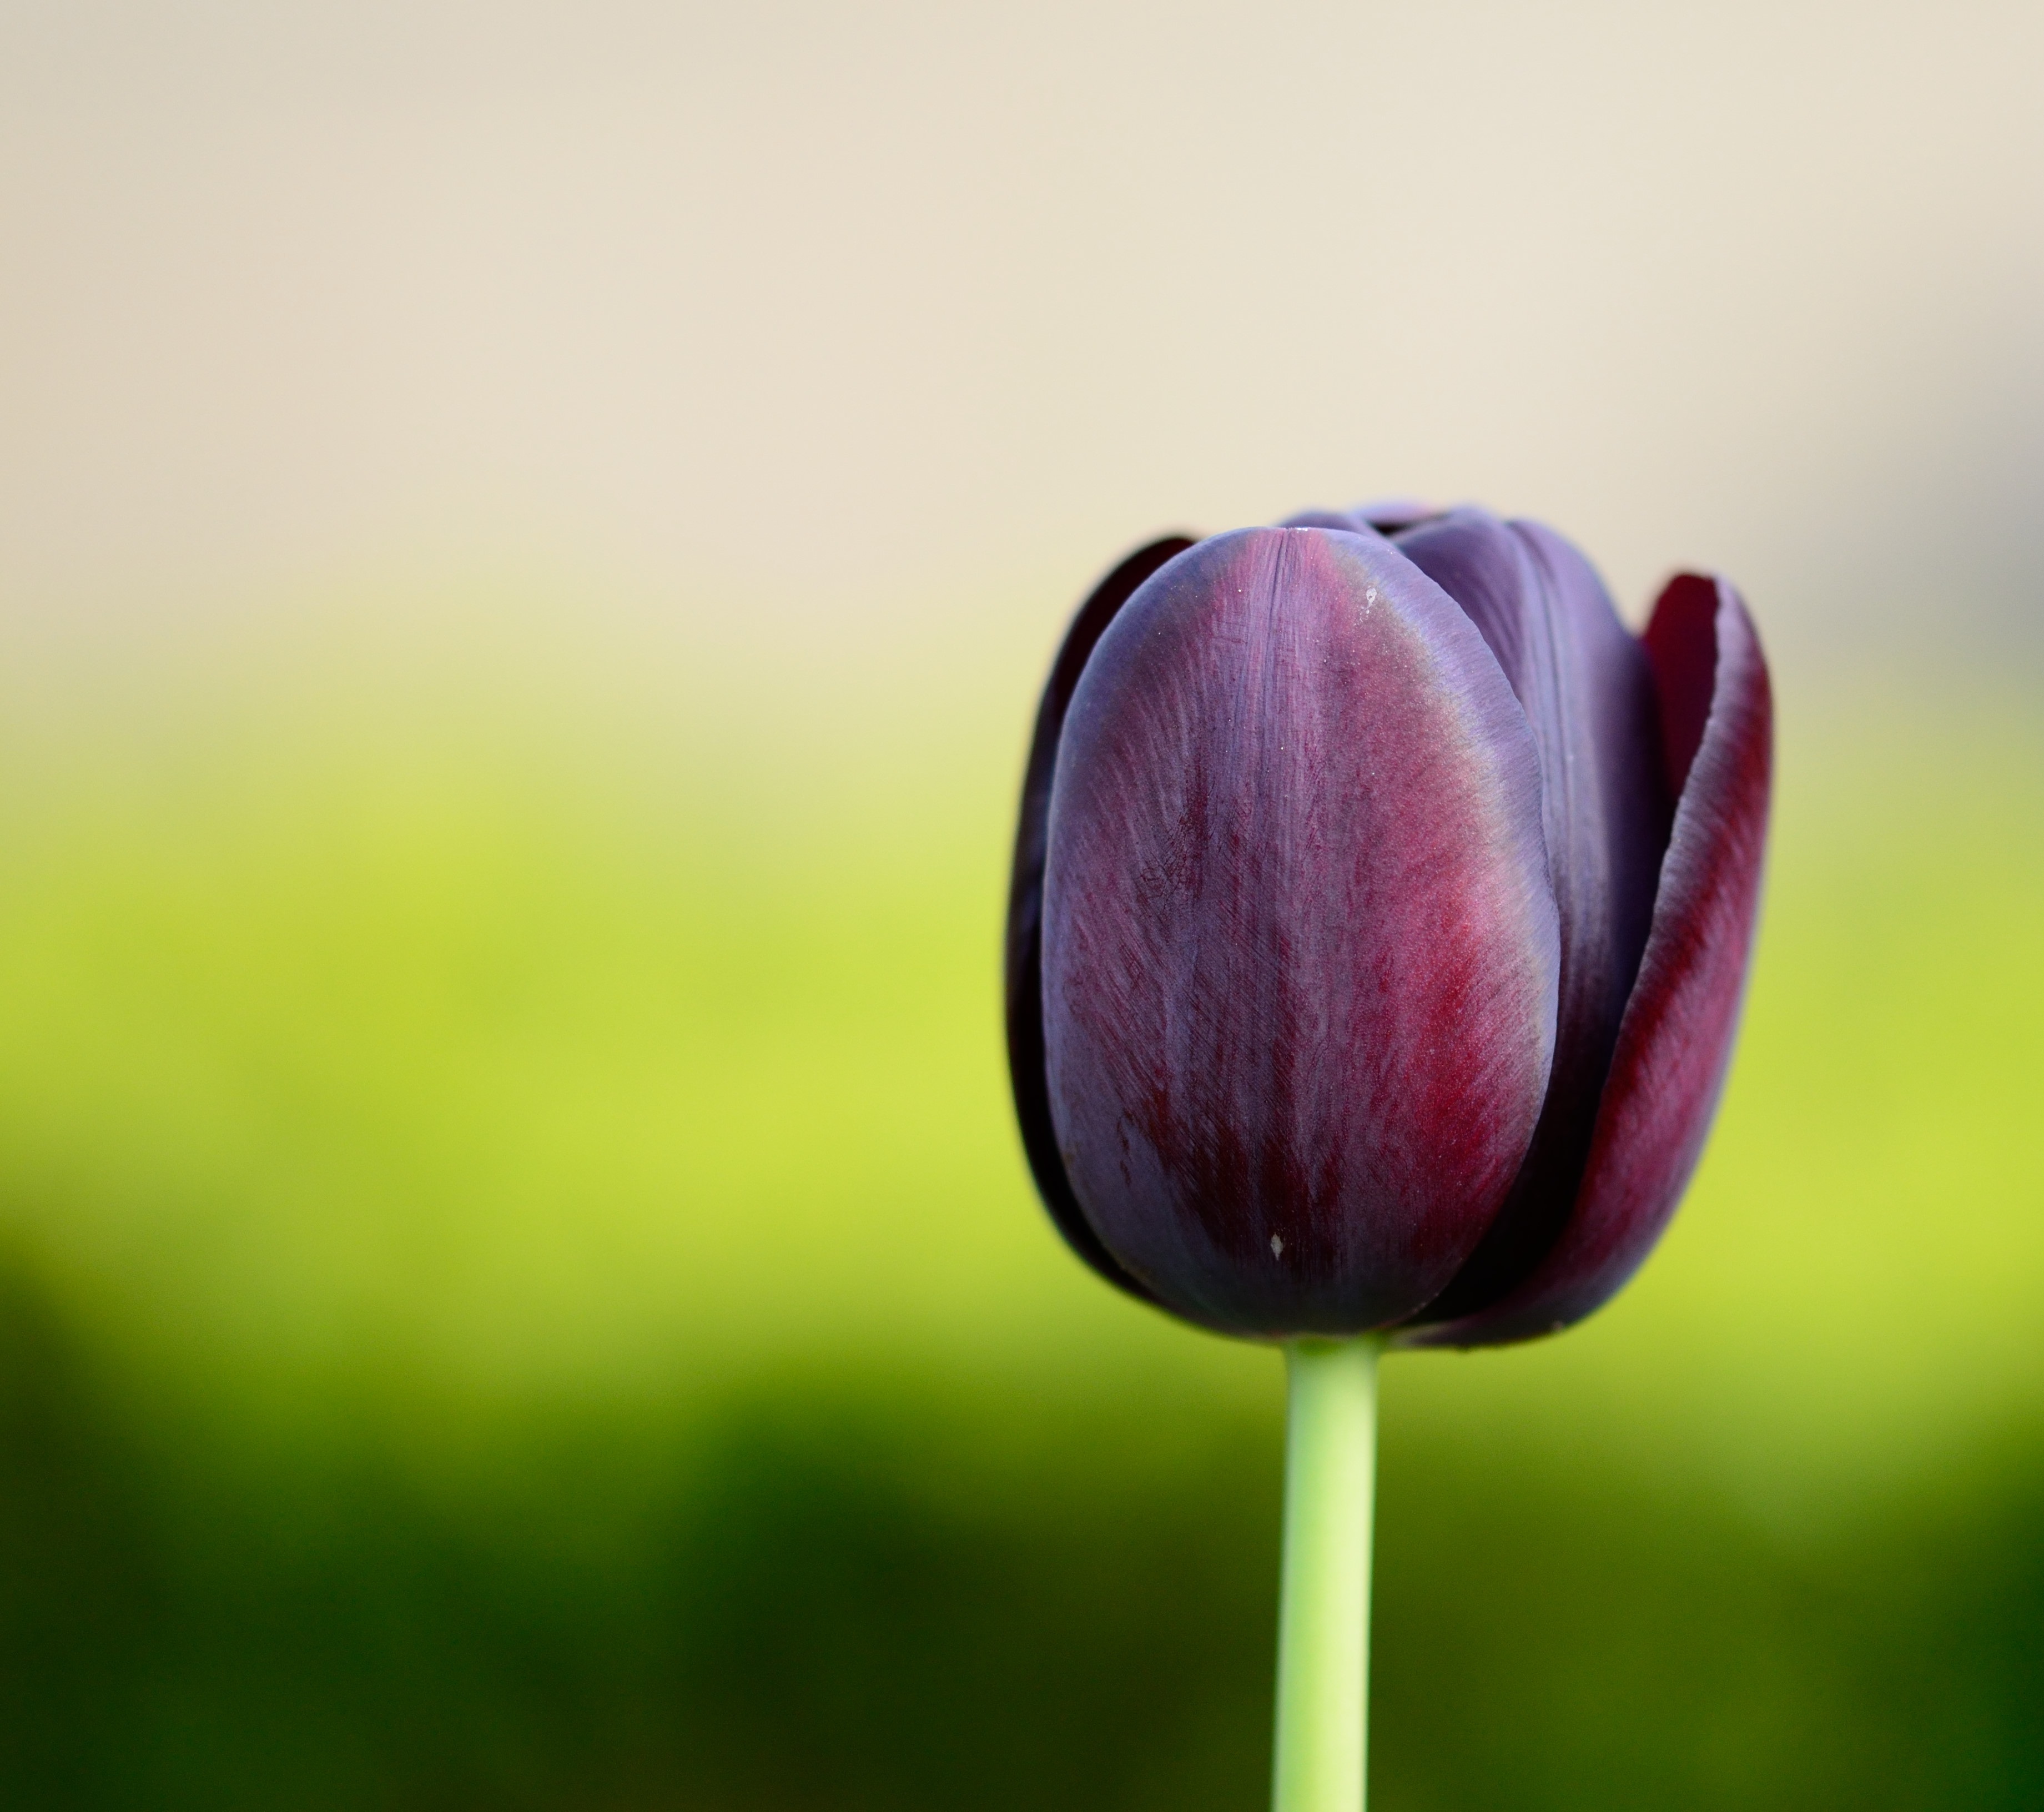
blossom, plant, photography, flower, petal, tulip, flora, flowers, close up, bud, macro photography, flowering plant, lily family, plant stem, land plant